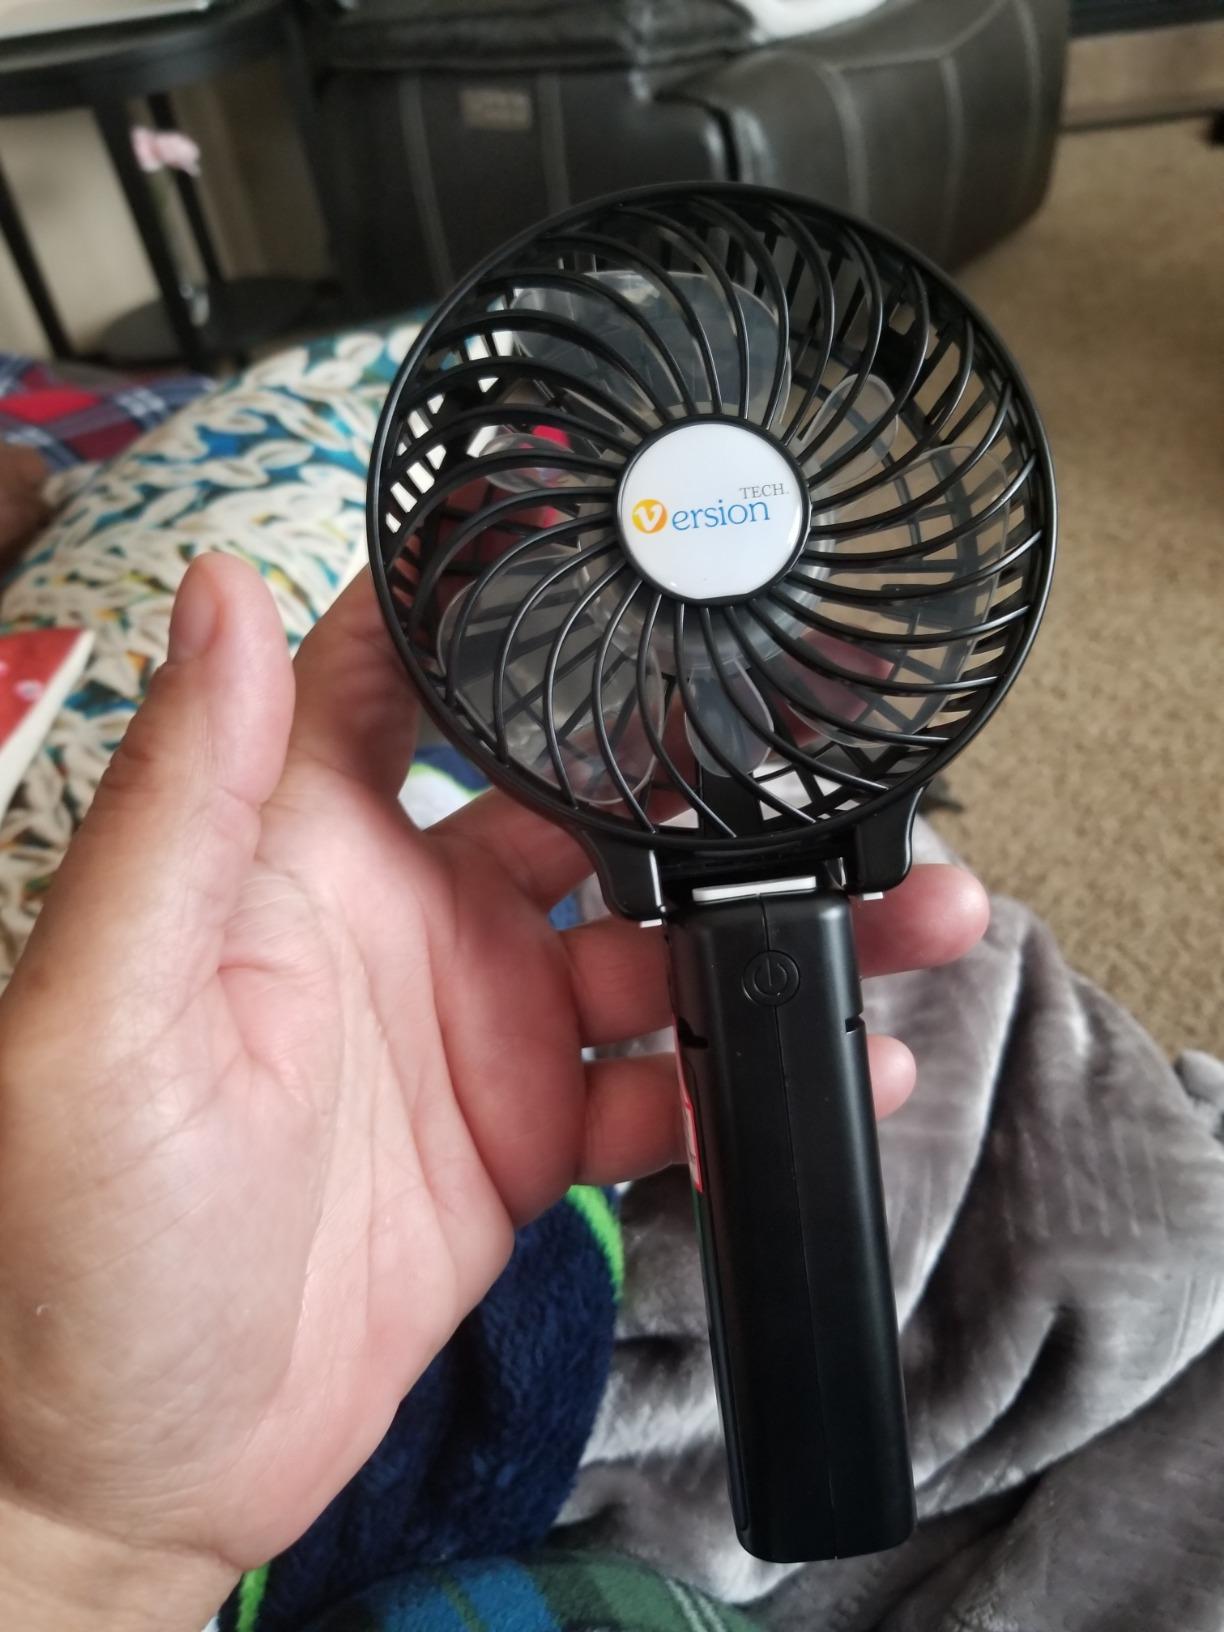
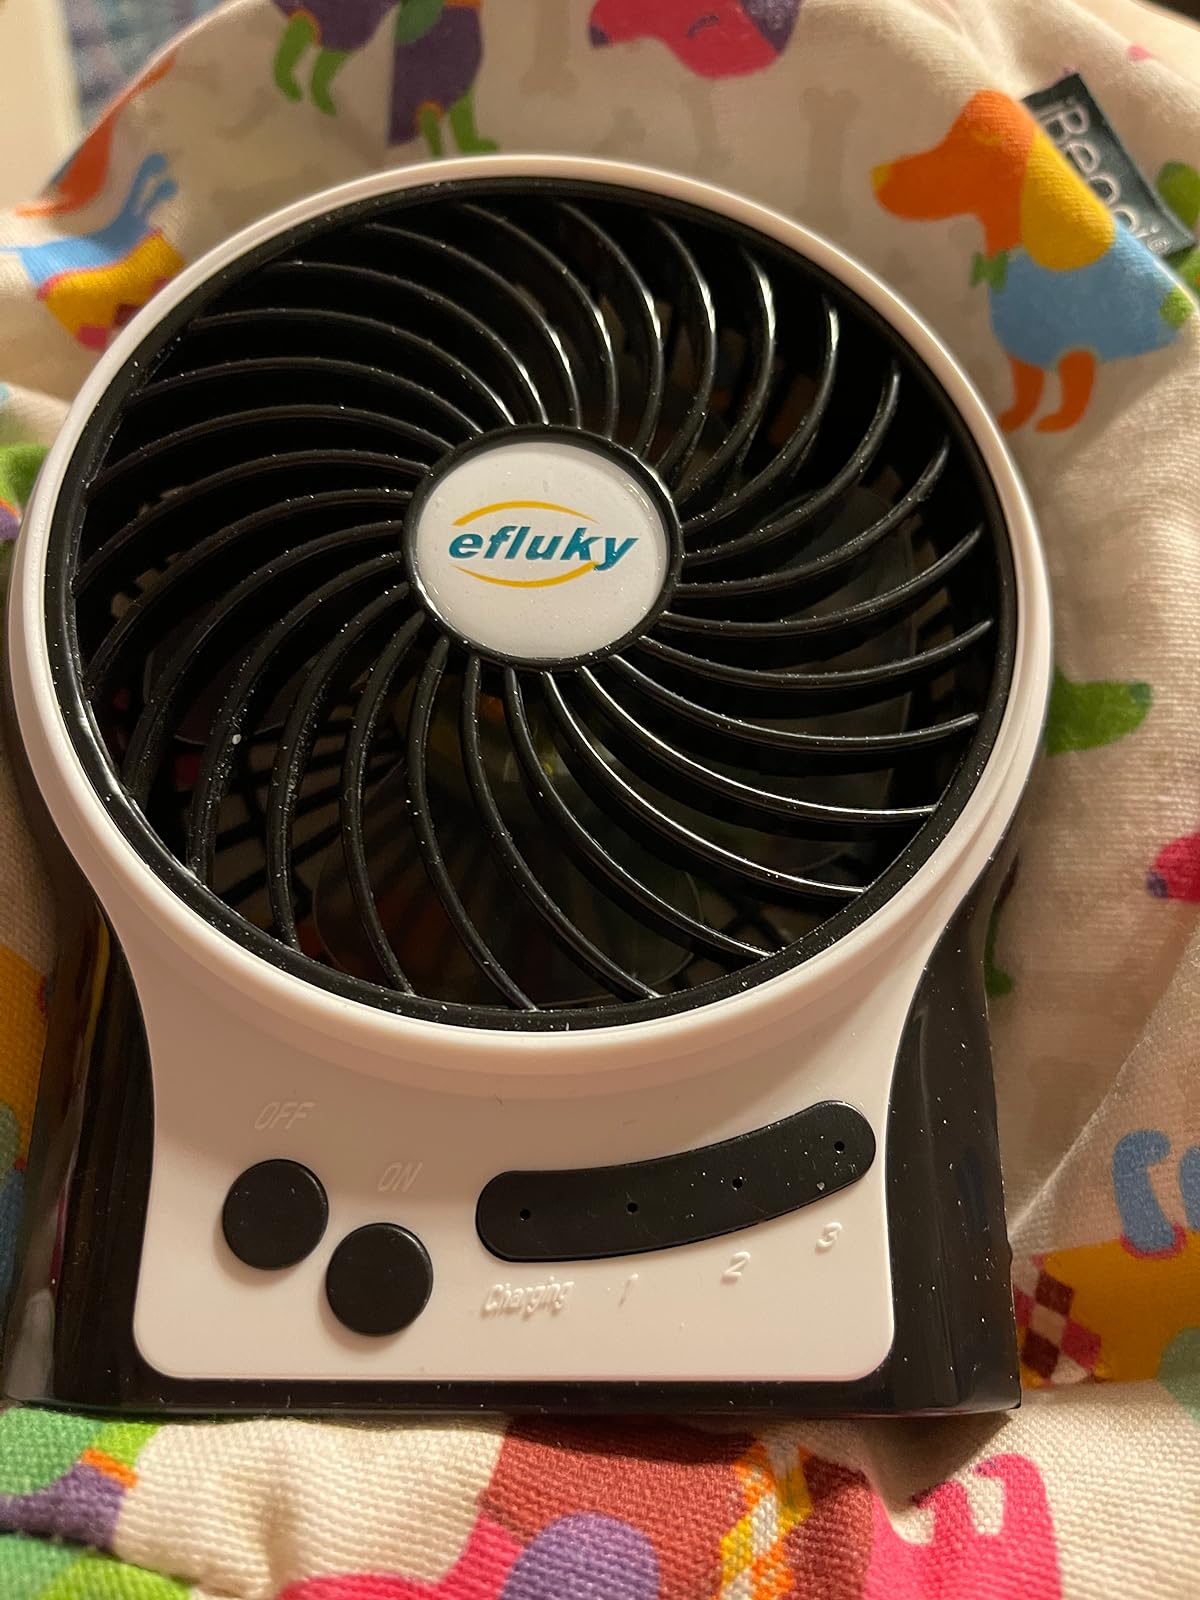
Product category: fan
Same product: no